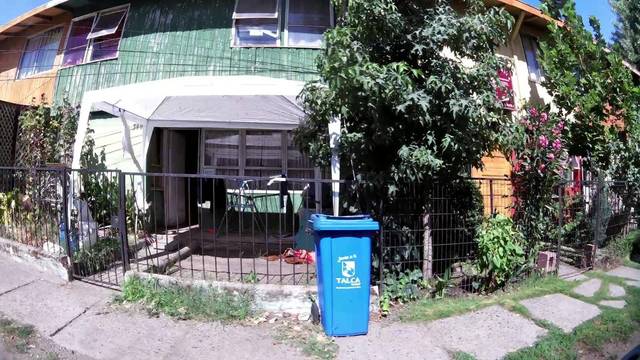
Region: Chile
Coordinates: -35.436, -71.66